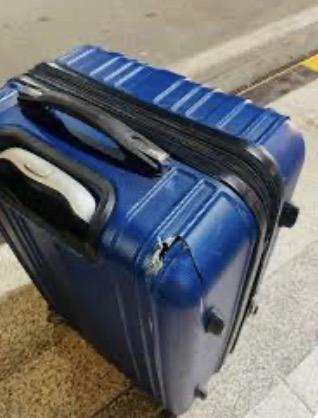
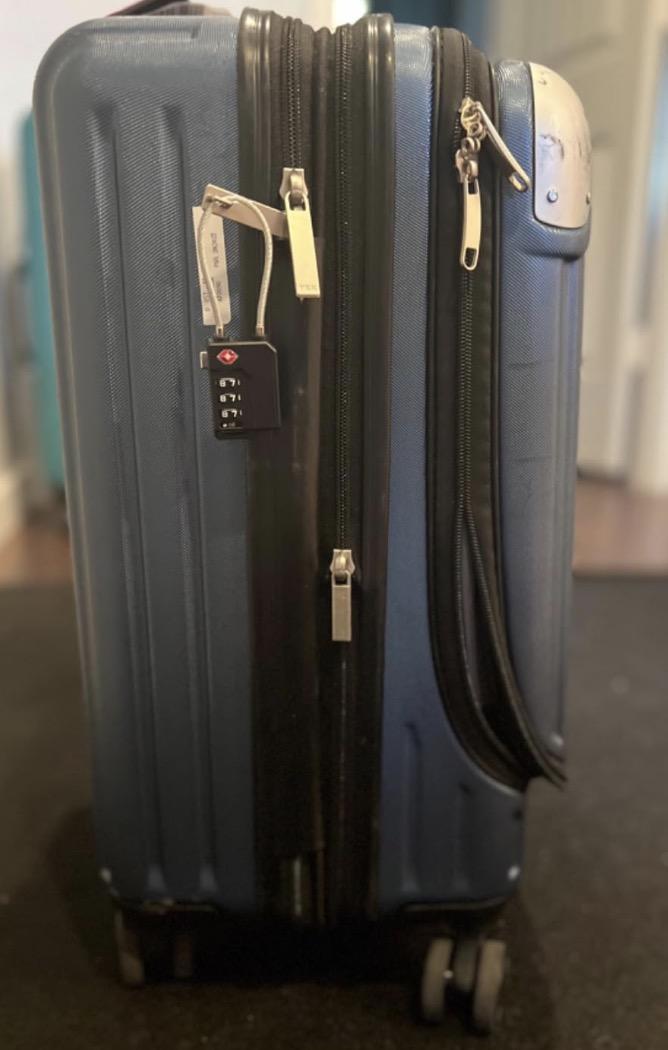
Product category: items_tea
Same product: no